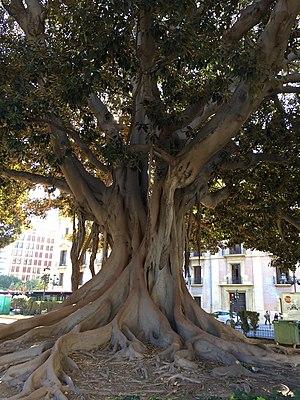
Arbre monumental situé dans la Plaza de Tetuán. Valencia (Espagne)
Valence est une ville d'Espagne, située dans l'est du pays sur la côte méditerranéenne. Fondée en 138 av. J.-C. par le consul romain Decimus Junius Brutus Callaicus sous le nom de Valentia Edetanorum, Valence devient, au Moyen Âge, la capitale du royaume de Valence.
Le figuier de la baie de Moreton est un grand arbre à feuillage persistant de la famille des Moraceae d'origine australienne.